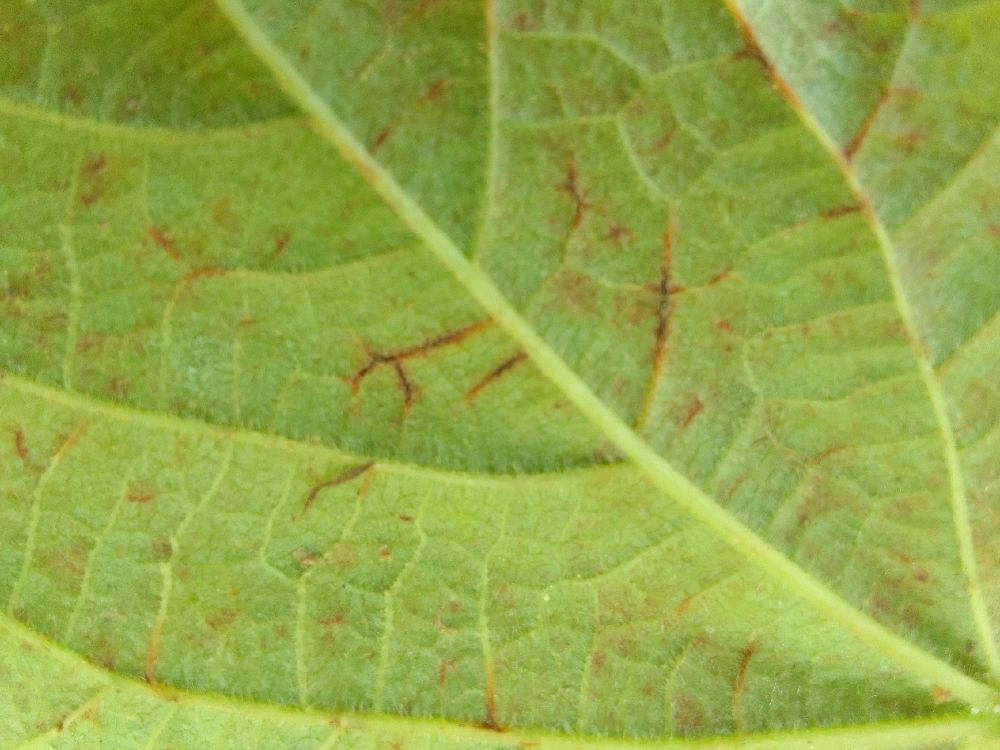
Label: anthracnose